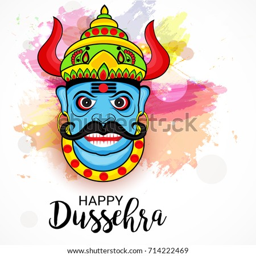
vector illustration of a banner for holiday .